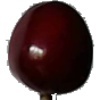
Label: Cherry 1